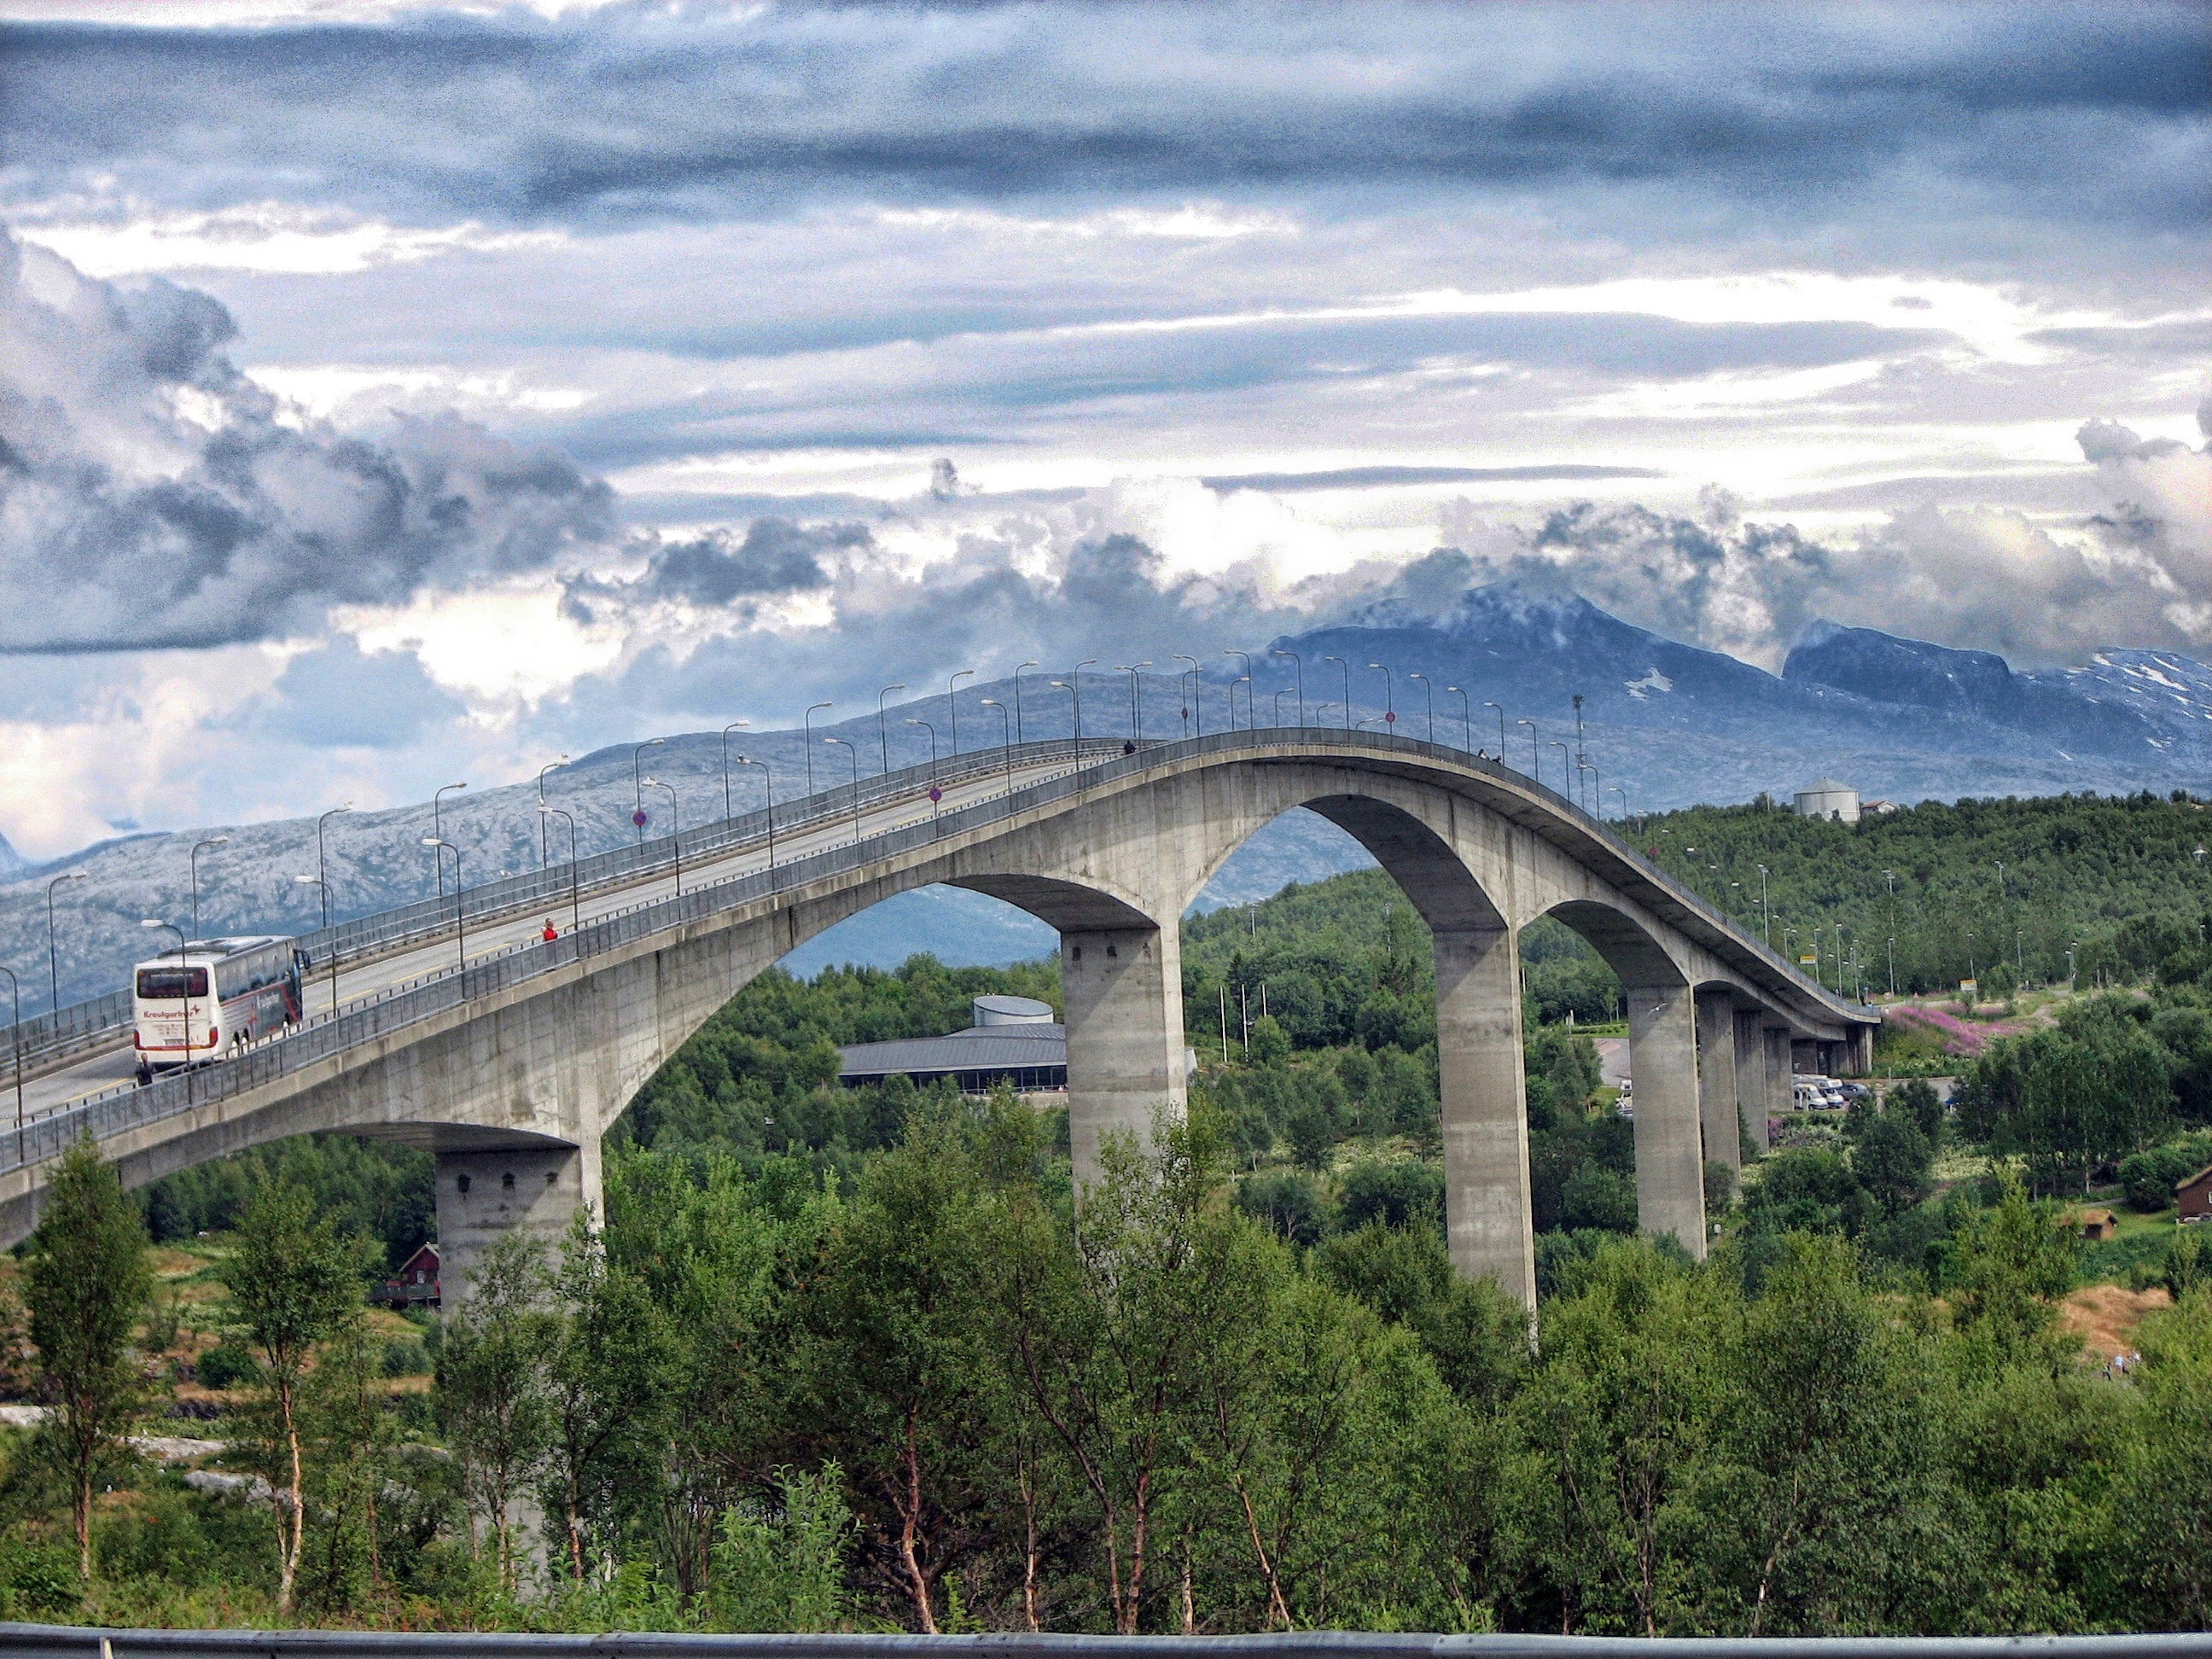
landscape, nature, forest, architecture, sky, bridge, highway, river, overpass, summer, transport, arch, spring, scenic, landmark, trees, long, woods, outside, hdr, clouds, viaduct, norway, cable stayed bridge, arch bridge, truss bridge, nonbuilding structure, controlled access highway, saltsstraumen